Leirfjord Municipality

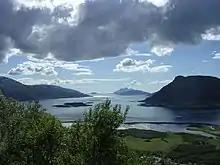
View of the Ranfjorden

The municipality of Leirfjord was established on 1 July 1915 when it was separated from Stamnes Municipality. Initially, the municipality had 2,003 residents. In 1945, a small part of Nesna Municipality (population: 45) was merged into Leirfjord Municipality. During the 1960s, there were many municipal mergers across Norway due to the work of the Schei Committee. On 1 January 1964, Leirfjord Municipality (population: 1,936) was merged with the parts of Nesna Municipality located south of the Ranfjorden (population: 580) and the parts of Tjøtta Municipality on the island of Alsta (population: 180) to form a new, larger Leirfjord Municipality.